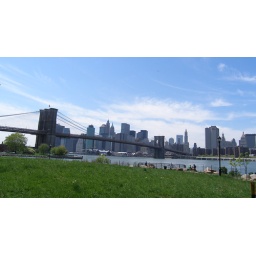
grass meets lower manhattan meets sky from down under the Manhattan bridge (overpass)